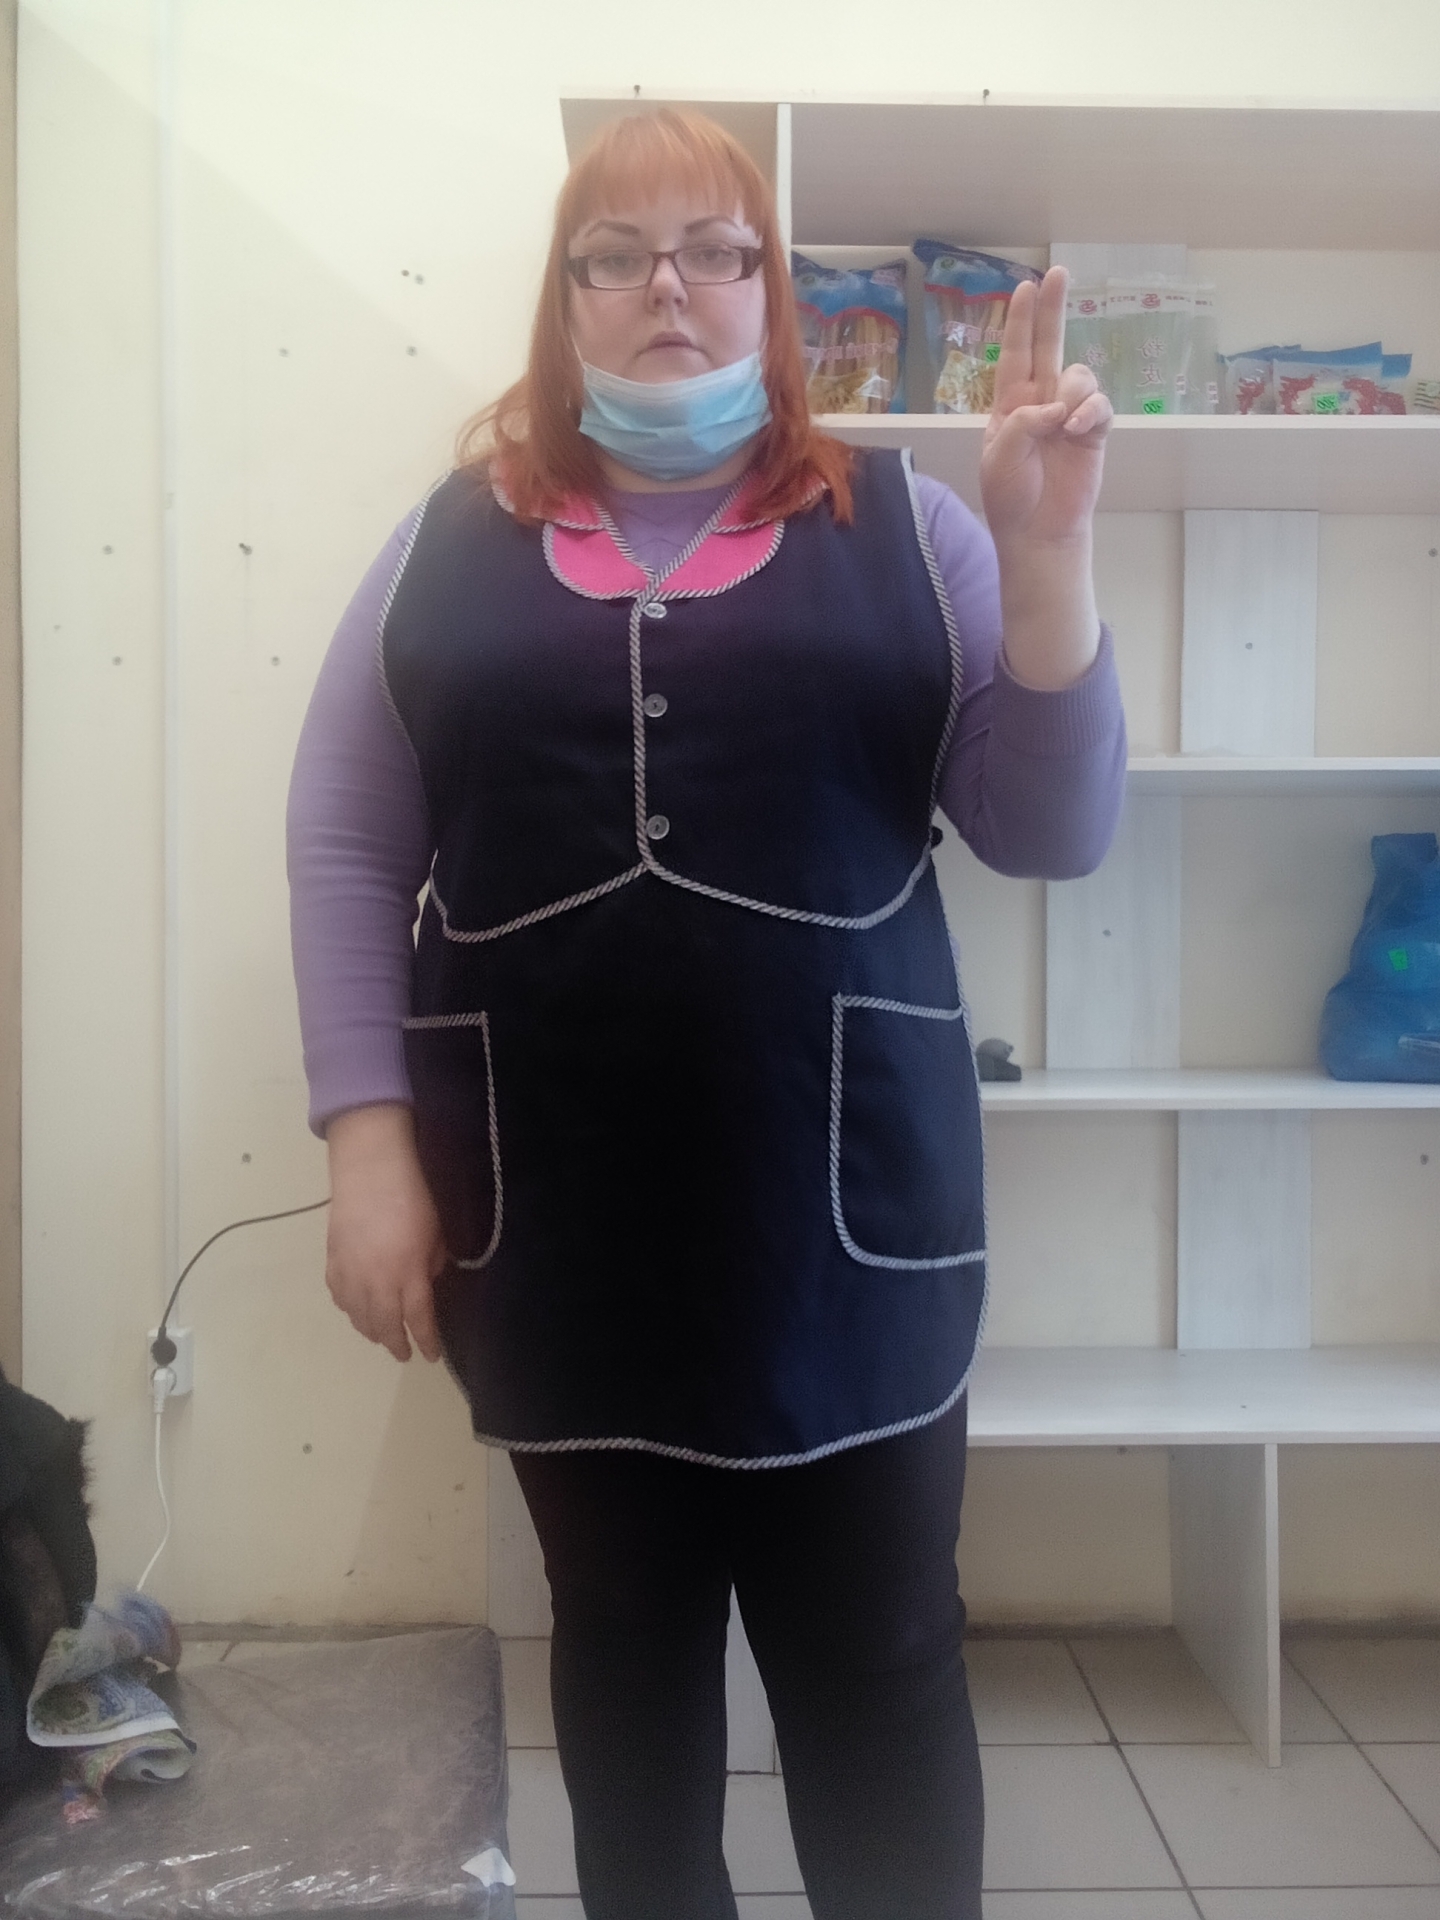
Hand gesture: two_up